Lanesville, Connecticut

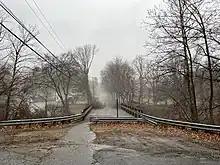
Bridge to Lanesville closed from Franks Ln

There has been limited access to the area since 2008, when the town closed off Lanesville Road from US Route 7. This closure pleased the residents of Lanesville but left businesses struggling. The area is now almost completely residential as a result. Traffic is also blocked on the other end of Lanesville Rd, where there are barriers to the bridge connecting Lanesville with Franks Ln and Harrybrook Park.